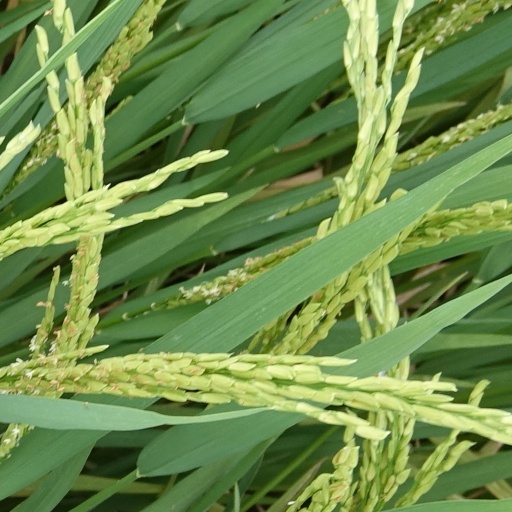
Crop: rice